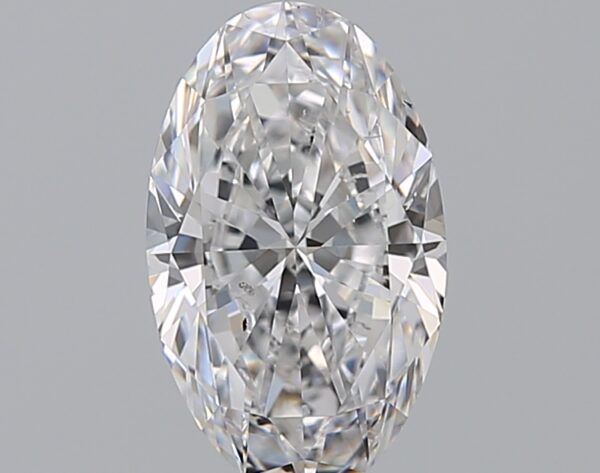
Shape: oval
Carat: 1.51
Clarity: SI1
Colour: D
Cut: EX
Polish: EX
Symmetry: EX
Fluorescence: N
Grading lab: GIA
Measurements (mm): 9.95 x 6.07 x 3.69